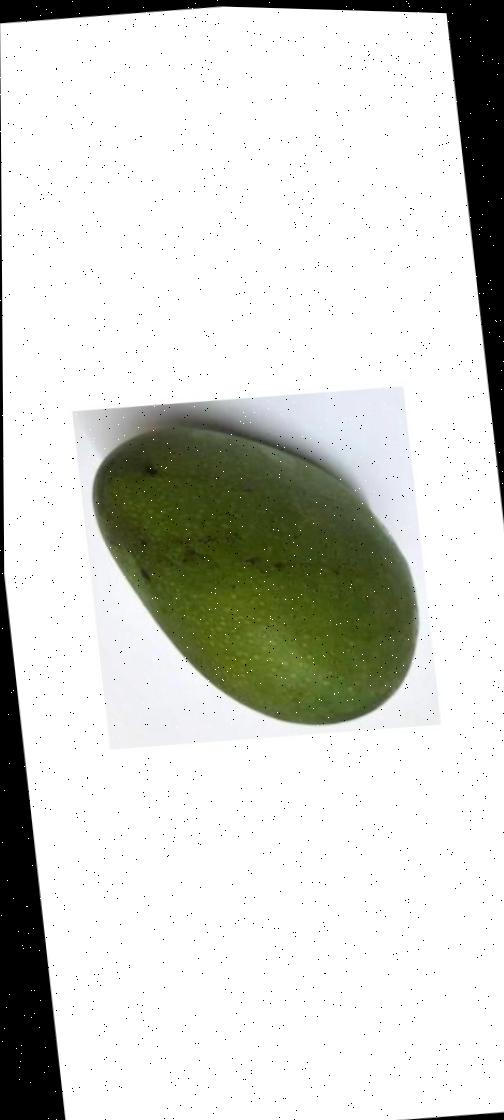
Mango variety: Ashshina Zhinuk